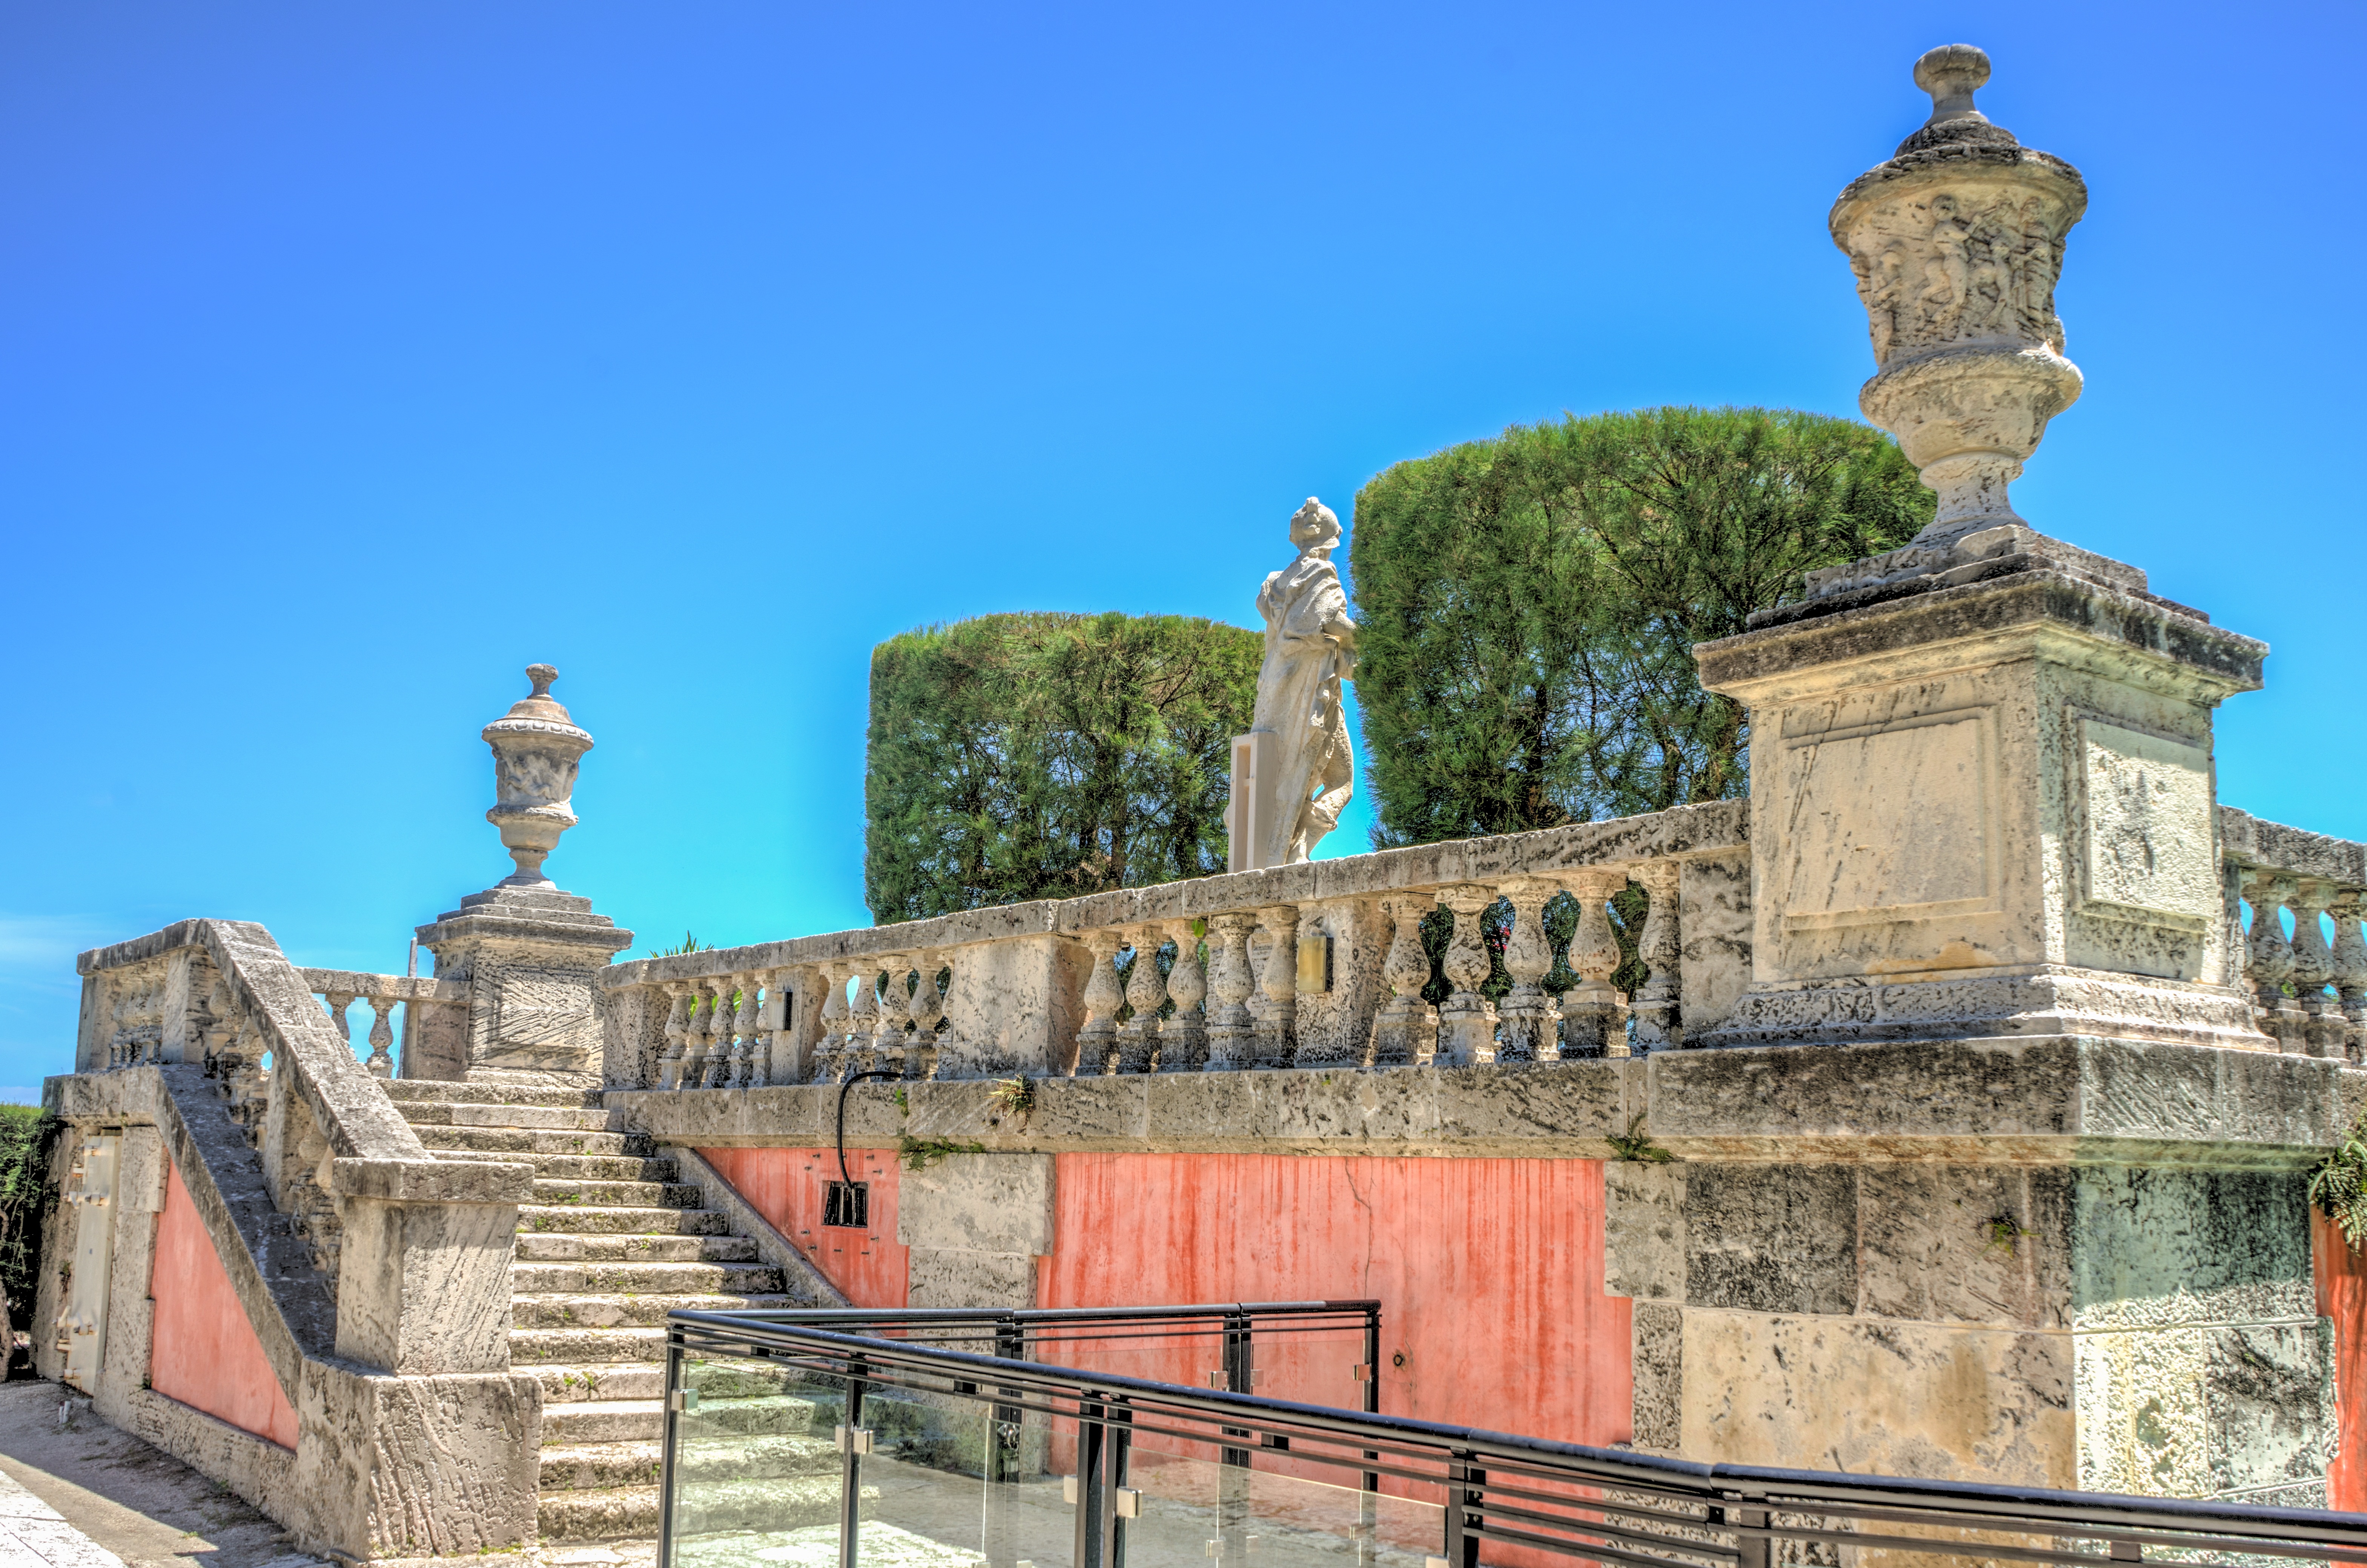
landscape, architecture, sky, mansion, town, palace, old, monument, vacation, travel, tower, museum, tropical, america, landmark, attraction, historic, tourism, luxury, vizcaya, miami, elegance, florida, ancient history